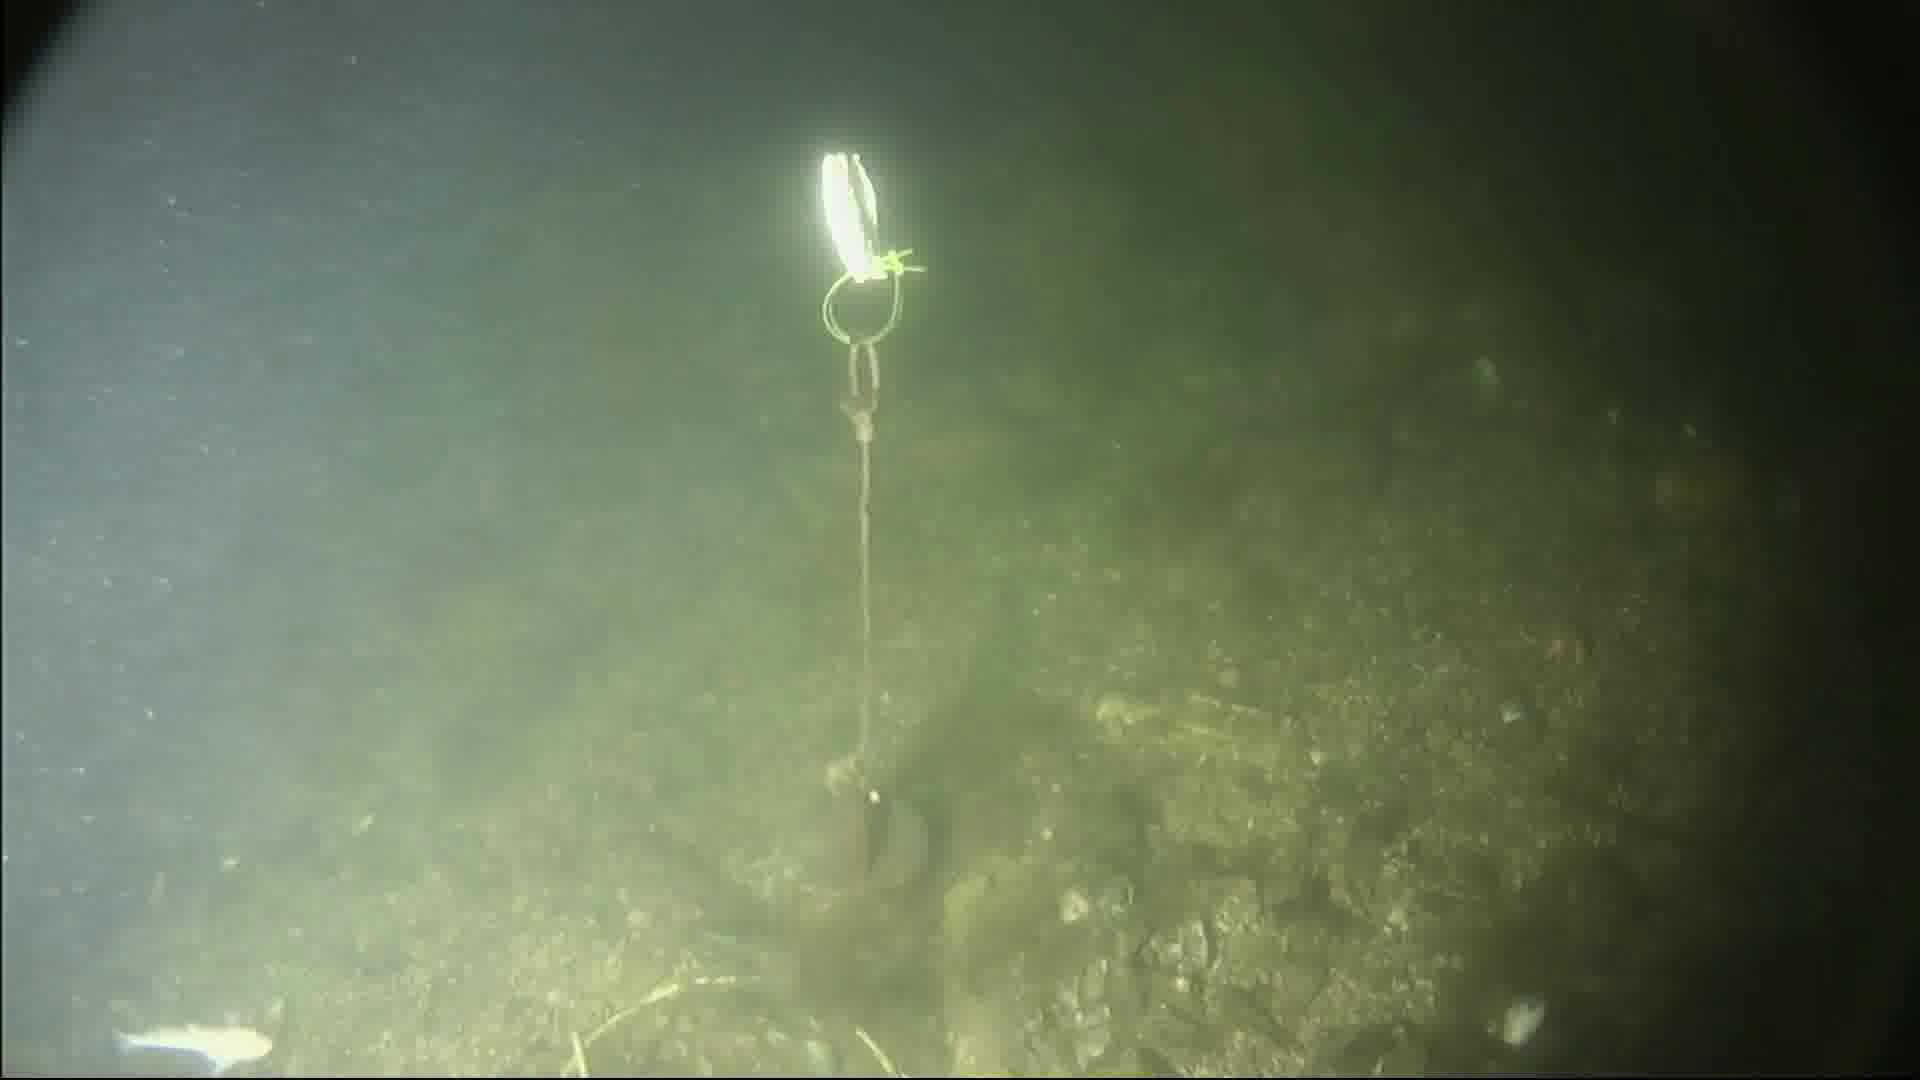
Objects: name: small_fish